Valkendorfsgade

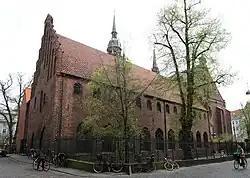
The House of the Holy Ghost

Church of the Holy Ghost is one of the four Medieval Churches in Copenhagen. It was almost completely destroyed in the Copenhagen Fire of 1728 but rebuilt shortly thereafter by J.Johan Cornelius Krieger. The House of the Holy Ghost (Valkendorfsgade 23= is a former hospital.